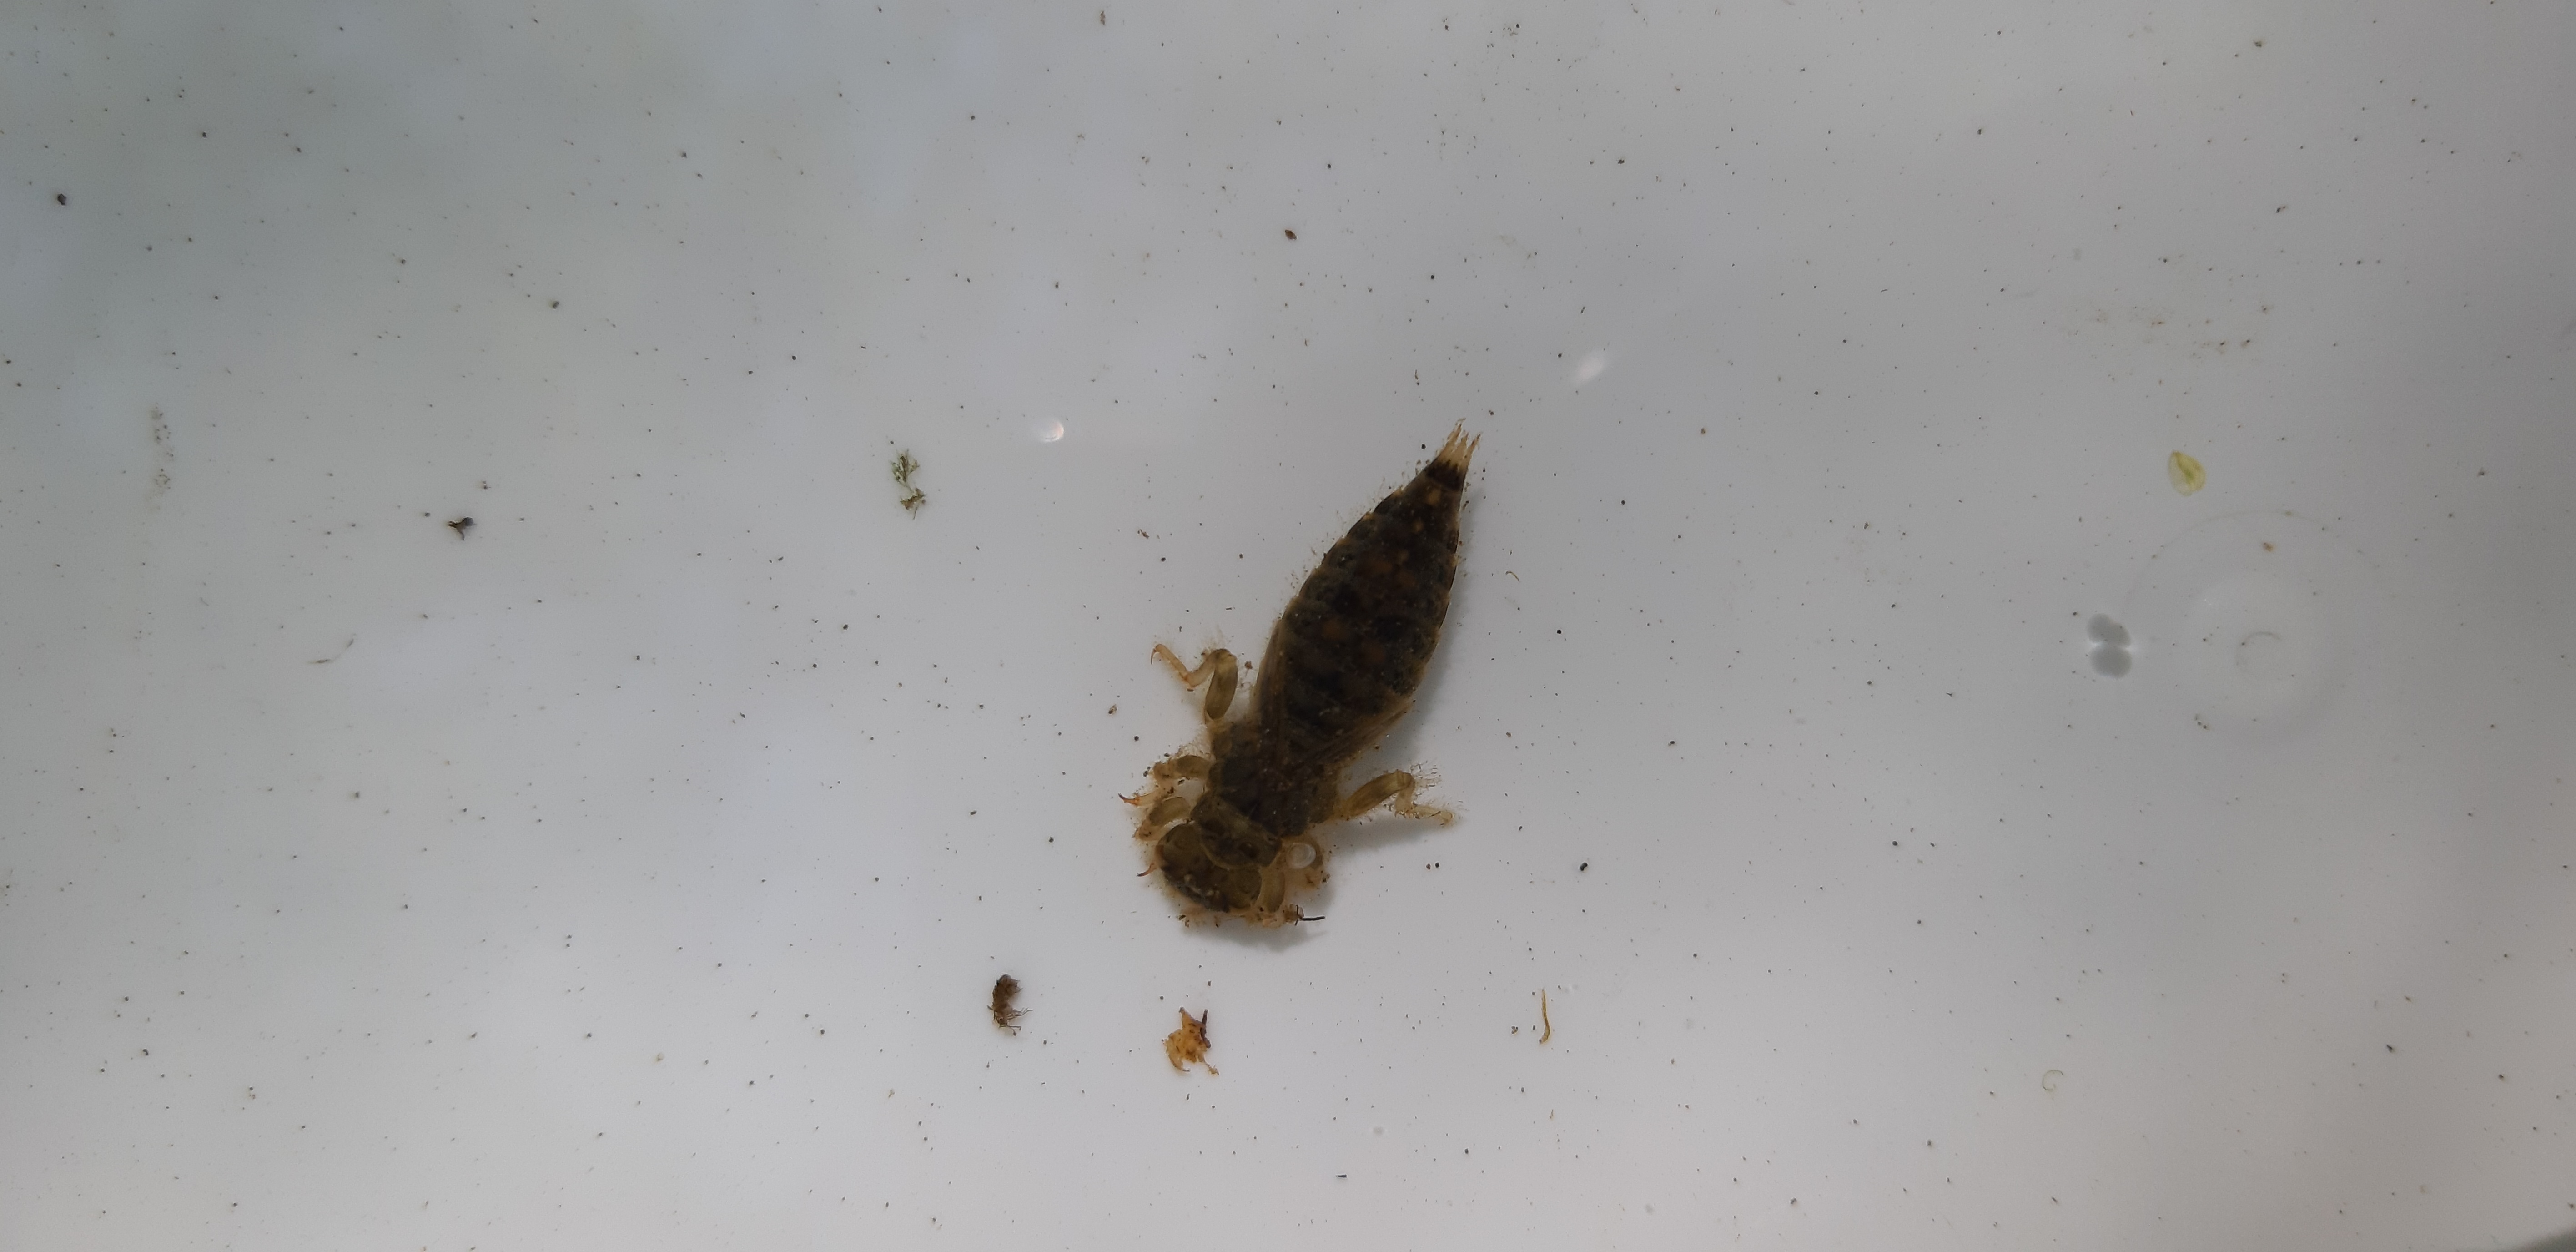
Macroinvertebrate group: dragonflies